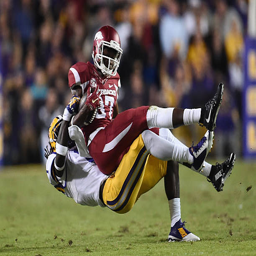
# is brought down by # during a game .